Qaboun offensive (2017)

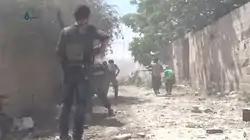
Rebels in combat in Qaboun

At the end of March, the 105th Brigade of the Republican Guard seized some 10 buildings in the north-western part of Jobar. At the start of April, Army operations in Qaboun were renewed and government troops reportedly seized five buildings blocks in the southeastern part of the district in one day. They had also discovered three rebel tunnels, with one being wide enough to fit in vehicles.